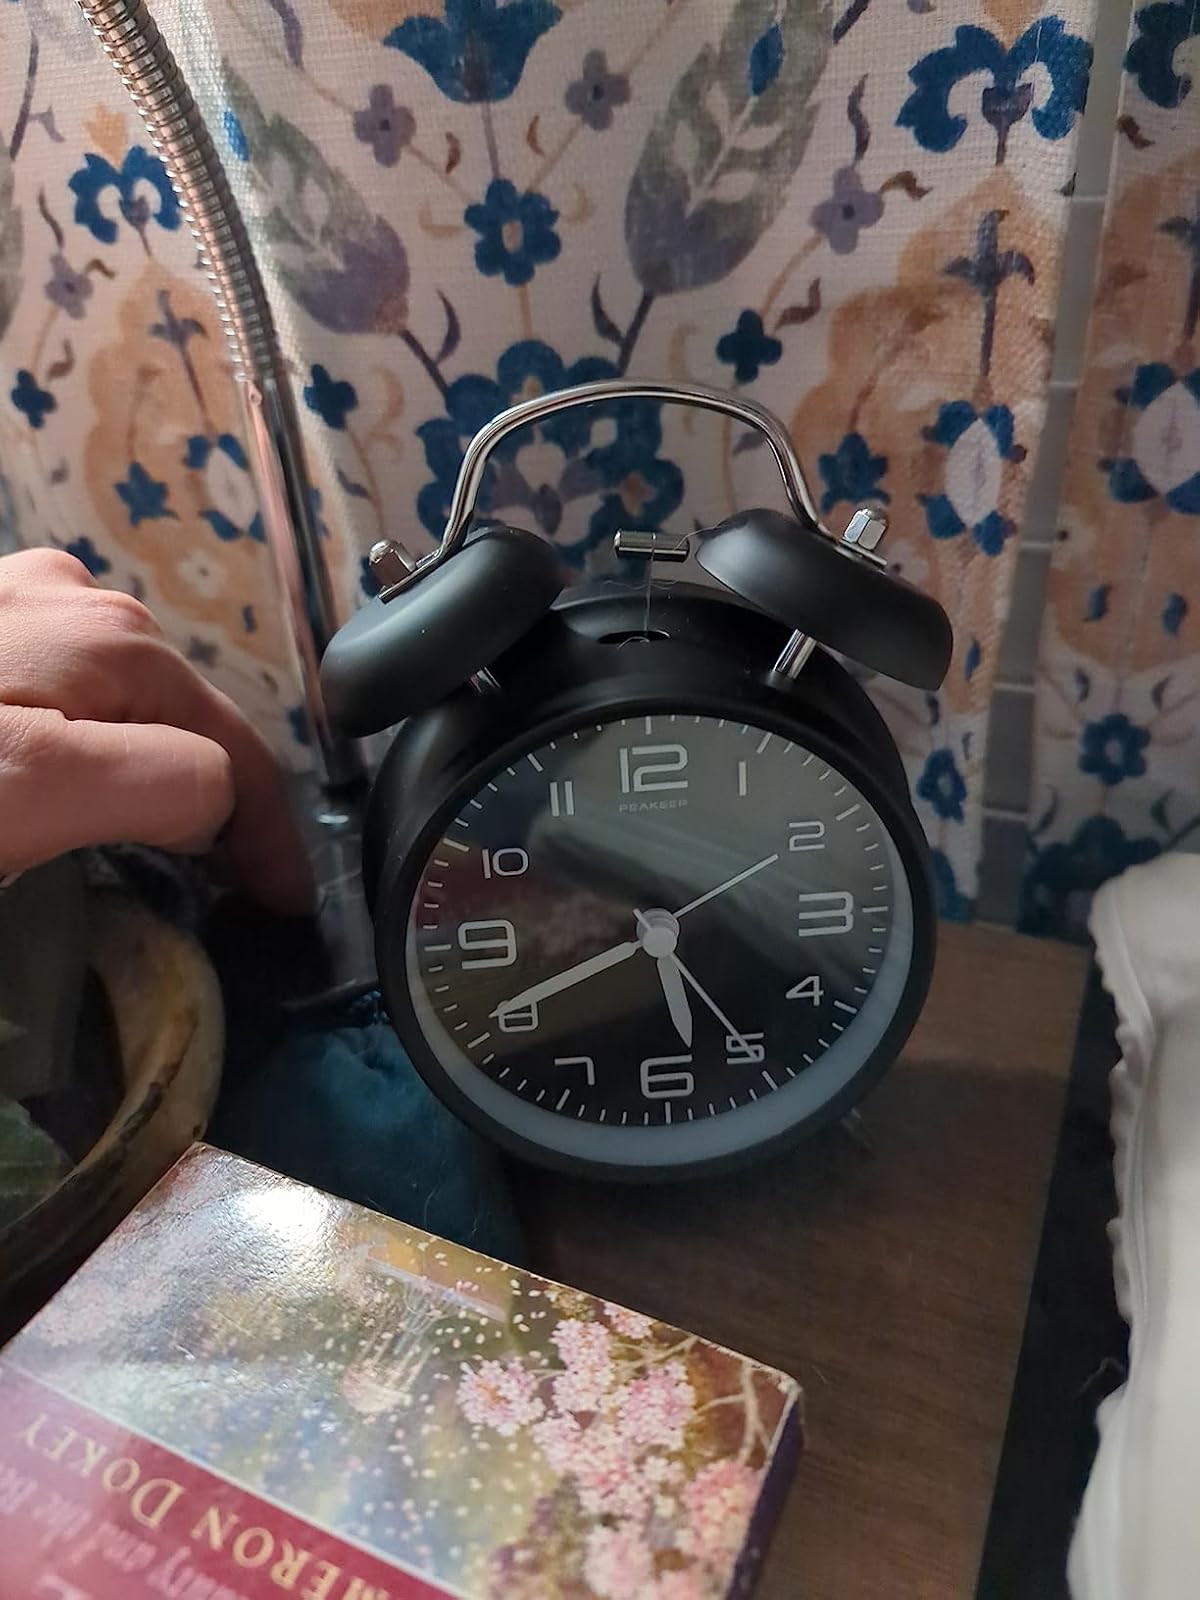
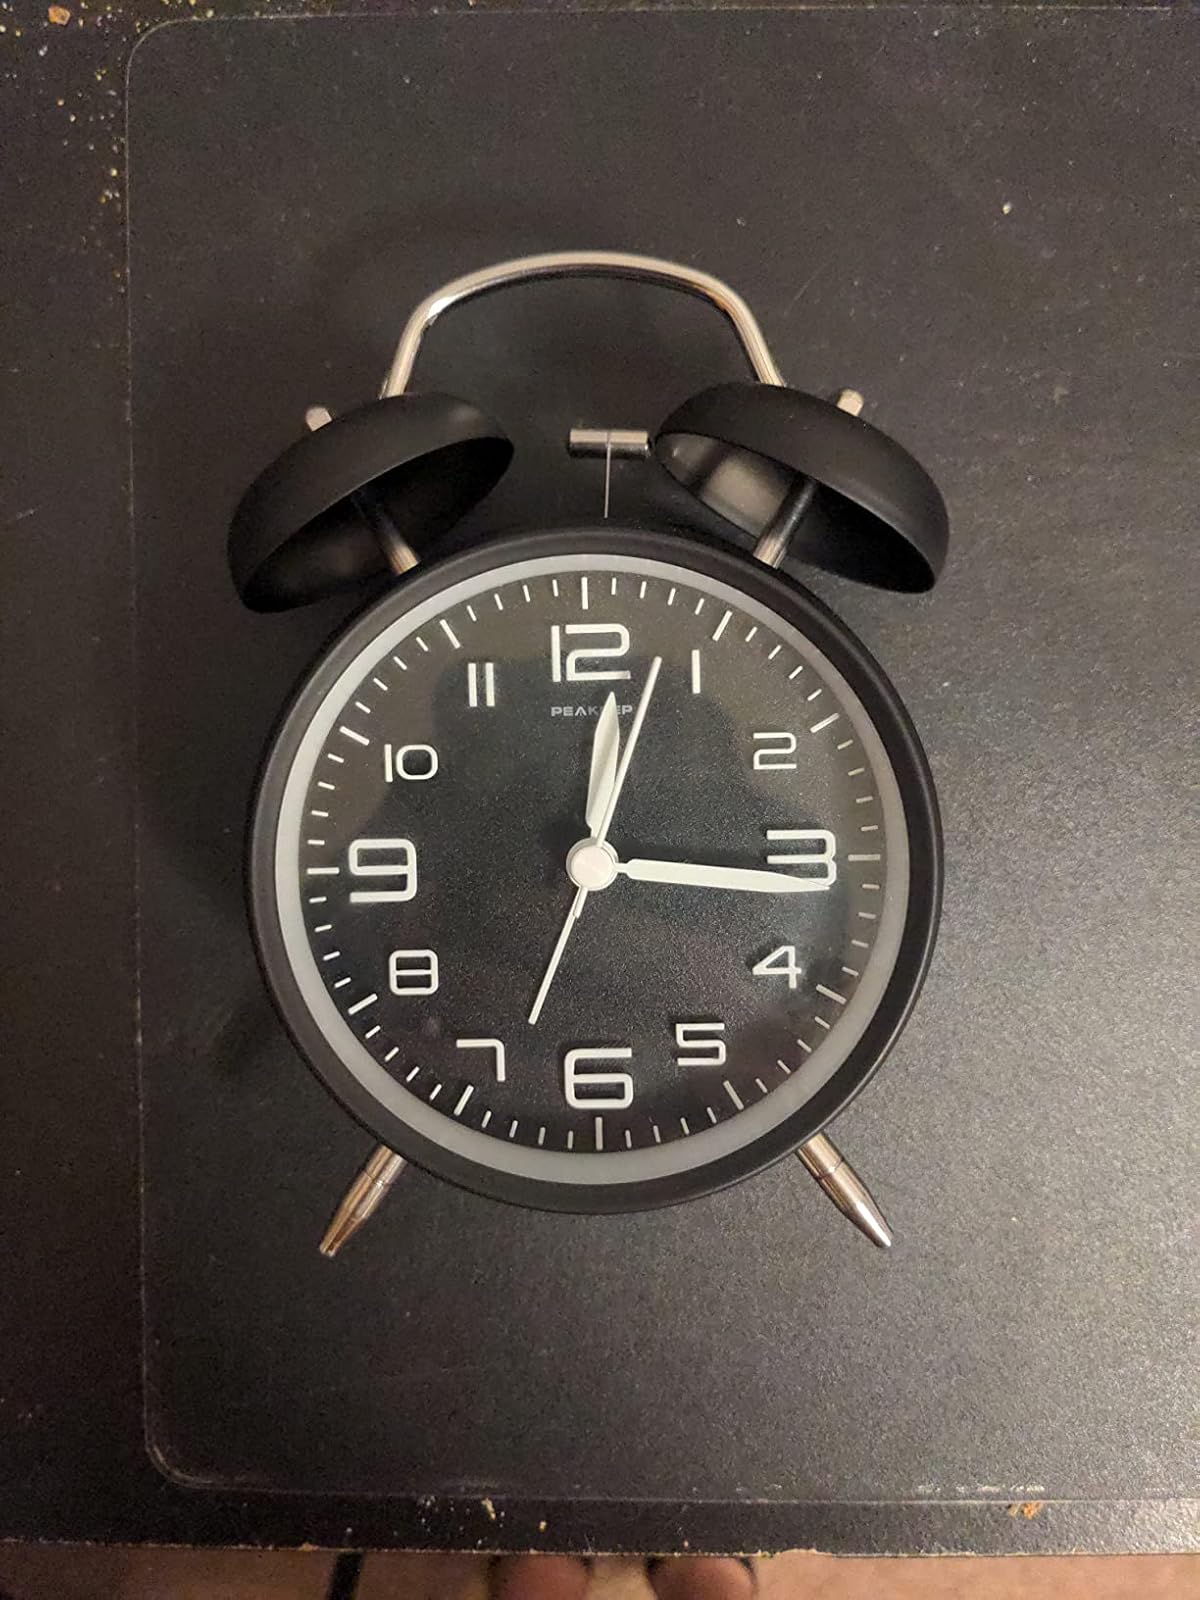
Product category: clock
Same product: yes